Western Force

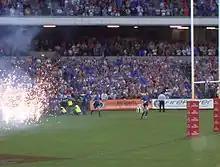
The Force run out in their first game against the Brumbies in 2006

On 10 February the Western Force made their 2006 season rugby debut against the Brumbies at a near sold out Subiaco Oval in Perth, losing 25–10. After this result, the Force had a difficult debut in Super 14. A one-sided loss to the Hurricanes and an ugly loss at home to the Chiefs in Perth followed. Many fans were unimpressed, with only approximately 23,000 turning up to watch a match against the Bulls. On 31 March, in front of 24,000, the Force came closest to their first win, losing 26–25 to the Stormers at Subiaco Oval. This was after leading 10–0 early on in the match. This was the Force's first competition point ever, and was the longest it had ever taken a side to get a point in Super rugby history (8 rounds/7 matches).